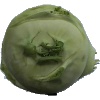
Label: Kohlrabi 1